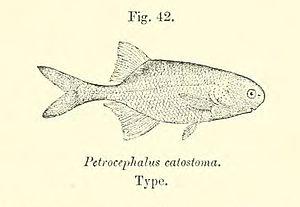
Petrocephalus est un genre de poisson de la famille des Mormyridés. Ce genre se rencontre en Afrique.